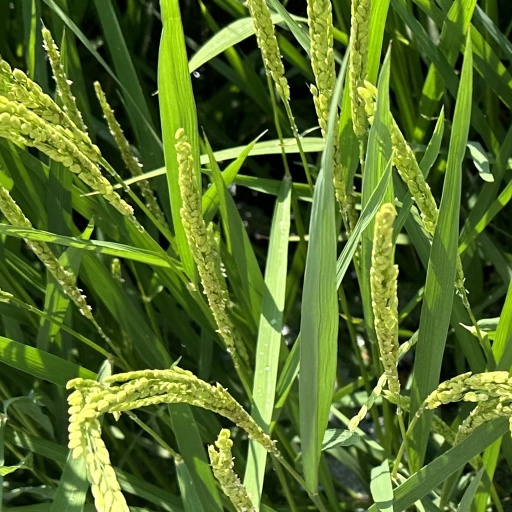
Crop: rice